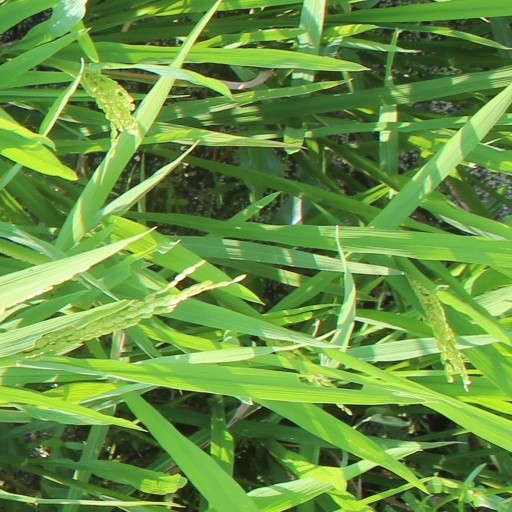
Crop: rice